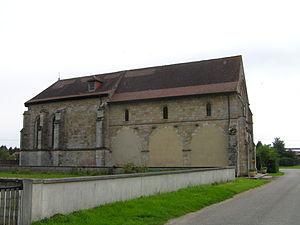
Église de l'Assomption d'Ambrières (Classé) This building is indexed in the Base Mérimée, a database of architectural heritage maintained by the French Ministry of Culture,
Ambrières est une commune française, située dans le département de la Marne en région Grand Est.